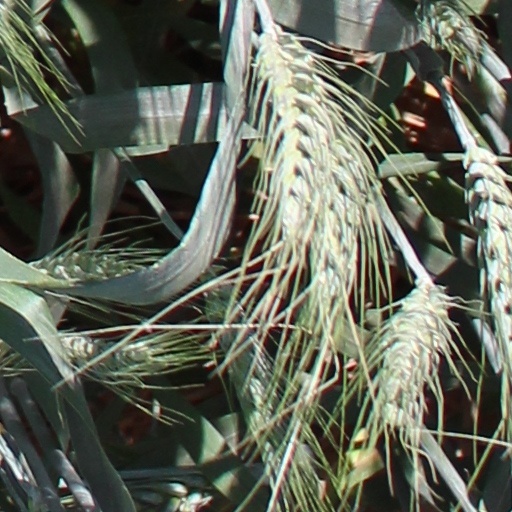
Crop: wheat